Answer in natural language. Is artistic colourful white paper drawing scenario (marked A) behind white color chair (marked B)? Choose between the following options: yes or no
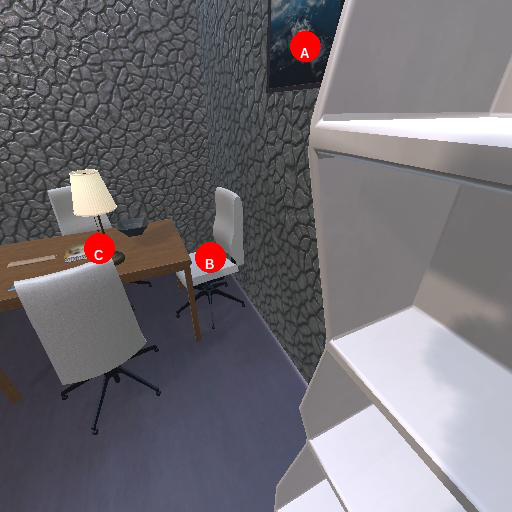
<answer>no</answer>